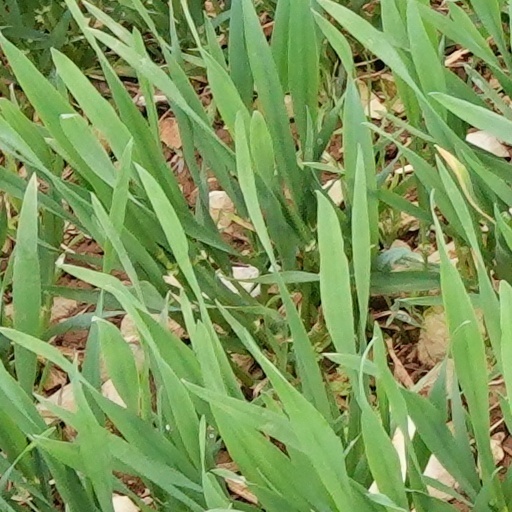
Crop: wheat